Onny Parun

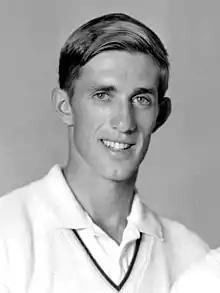
Parun in the mid 1960s

Onny Parun (born 15 April 1947) is a former tennis player of Croatian descent from New Zealand, who was among the world's top 20 for five years and who reached the quarterfinals at Wimbledon in 1971 and 1972. He made the final of the Australian Open in 1973, losing to John Newcombe in four sets, and was a US Open quarterfinalist in 1973 and also a quarterfinalist at the French Open in 1975.